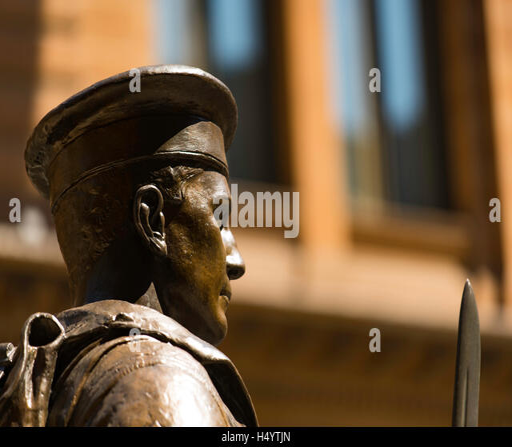
bronze statue stands tall as part of a city commemorating military conflict